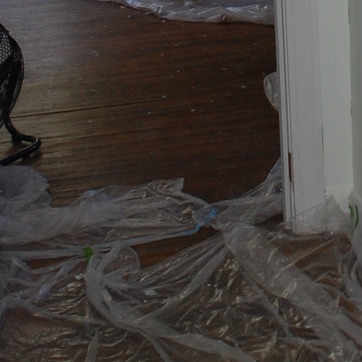
Material: plastic